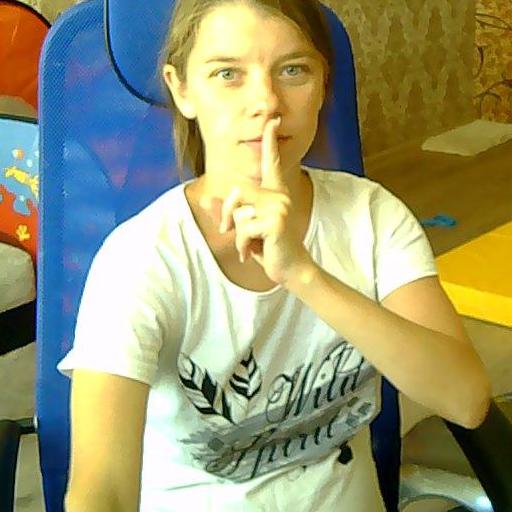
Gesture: mute